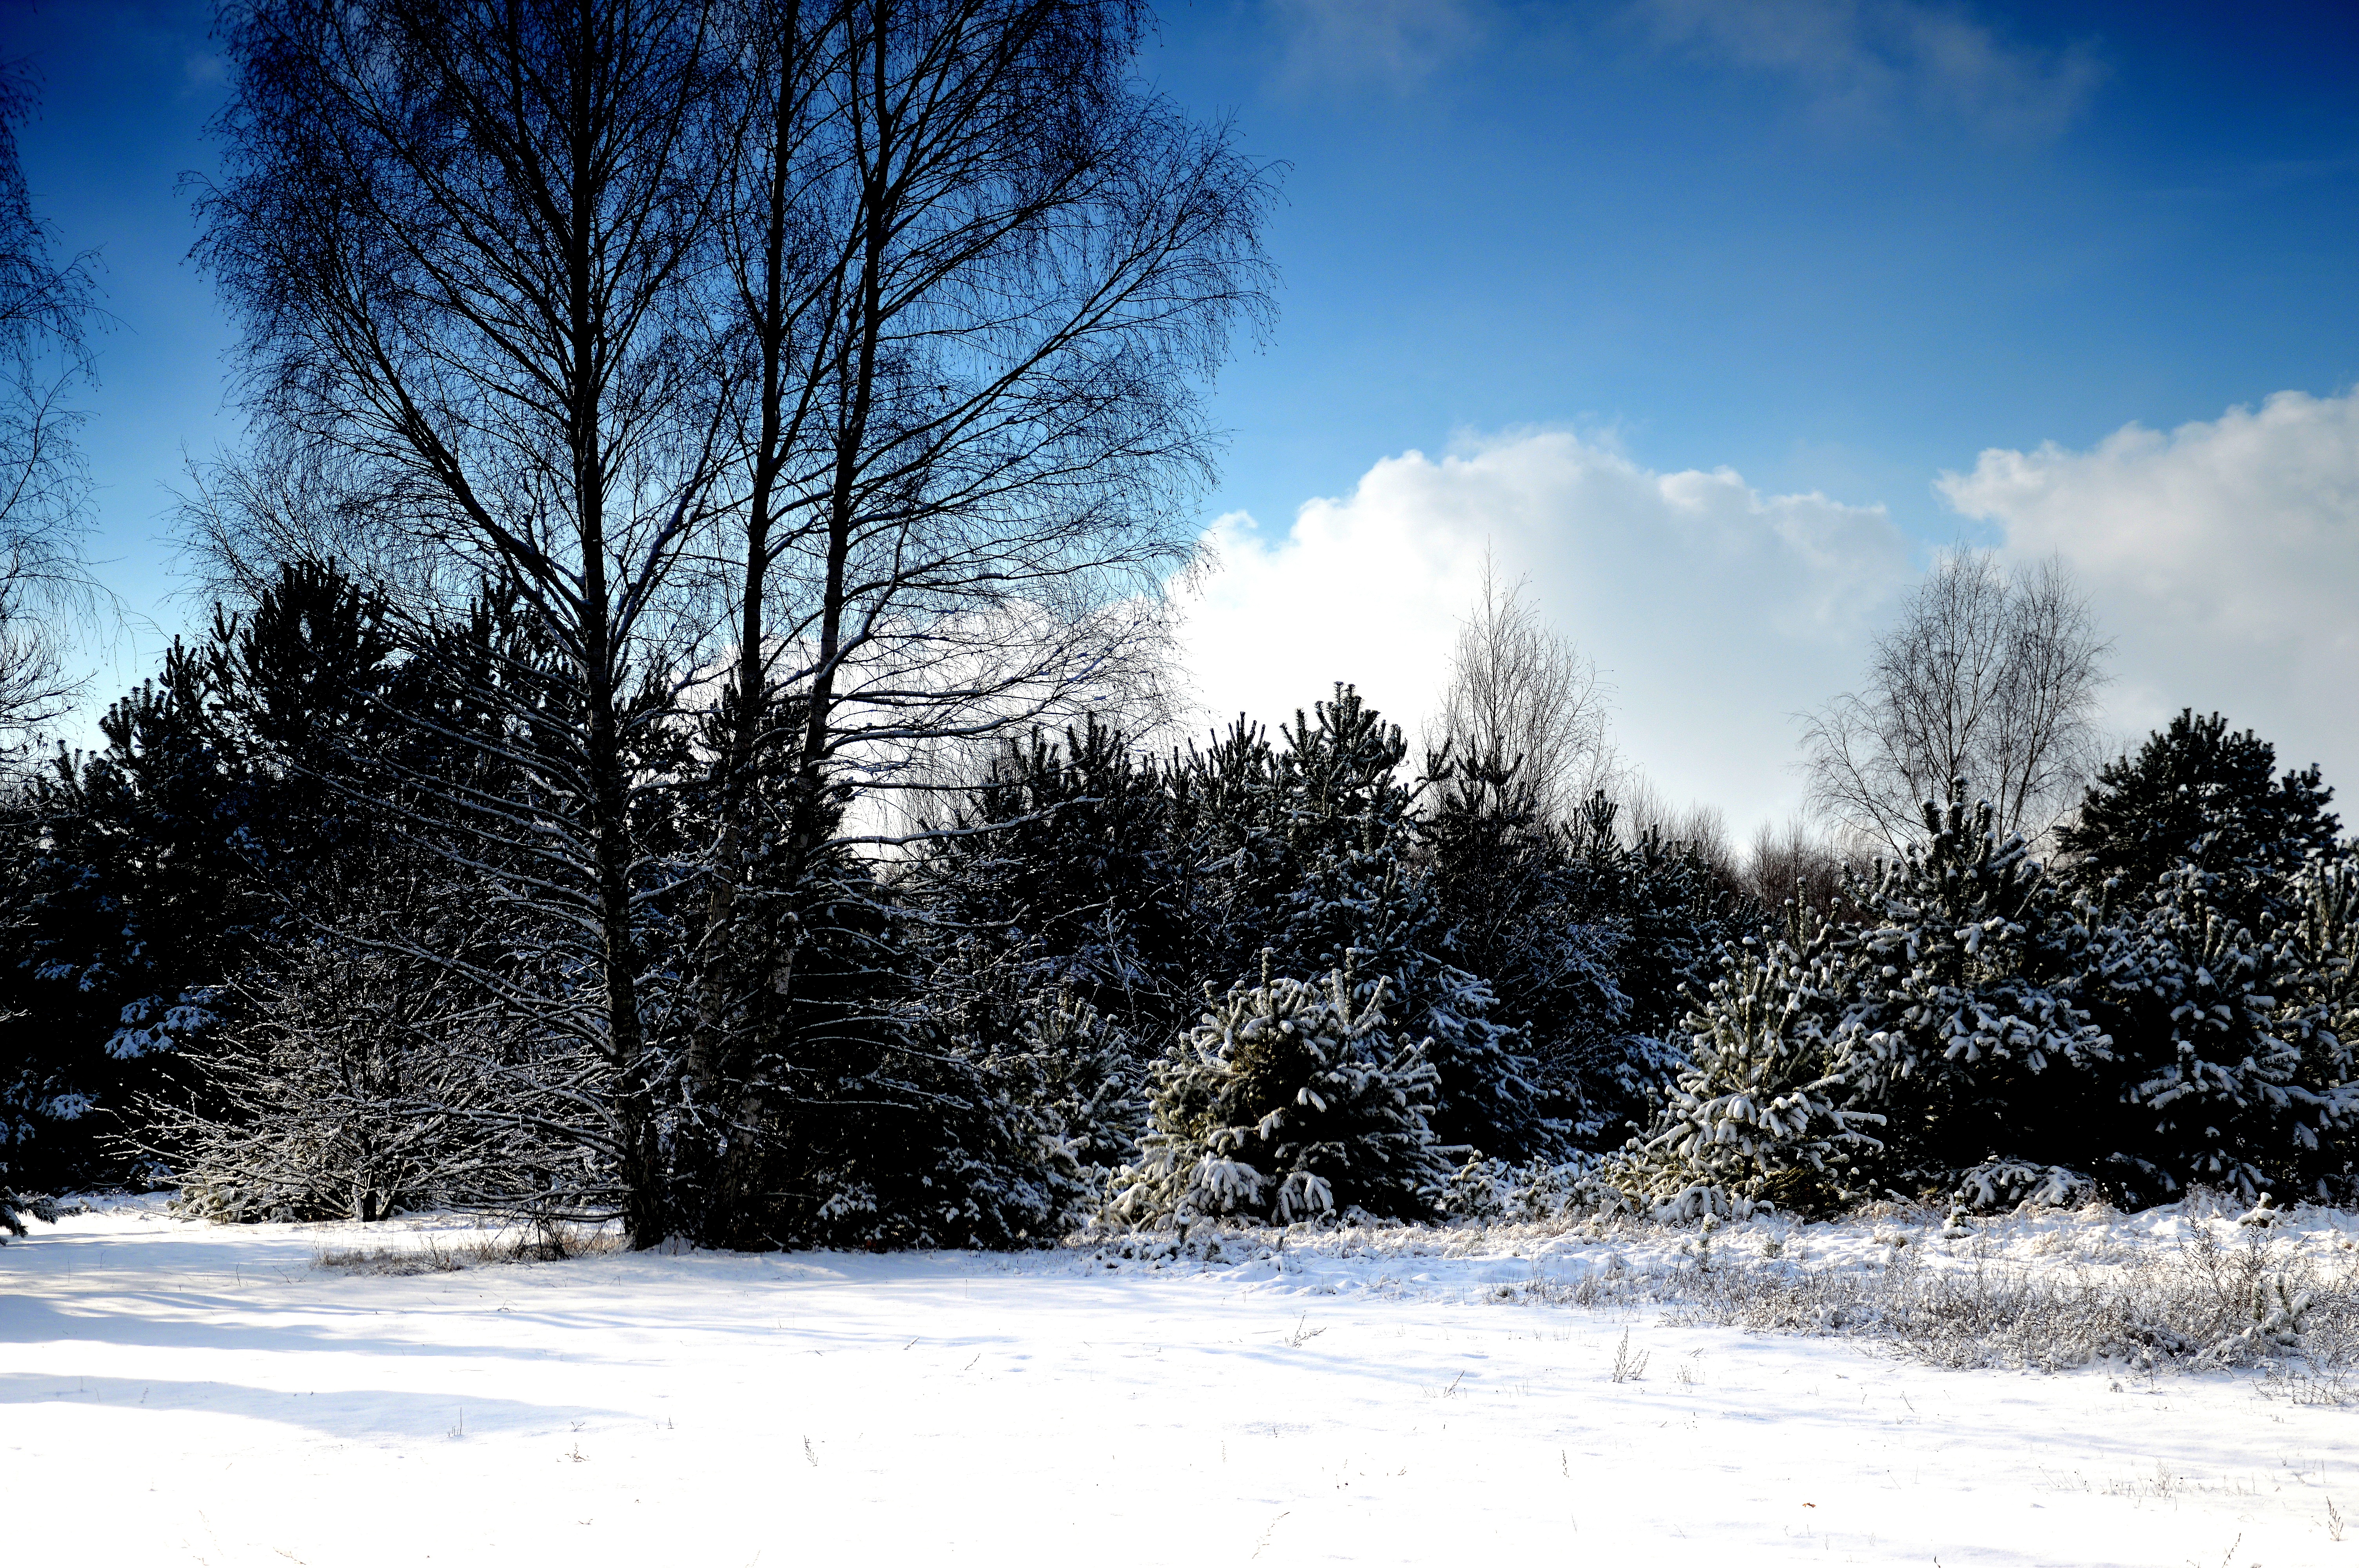
landscape, tree, nature, forest, mountain, snow, winter, plant, sky, white, field, sunlight, morning, view, frost, panorama, weather, garden, season, sunny, poland, habitat, the sun, freezing, skis, biel, woody plant